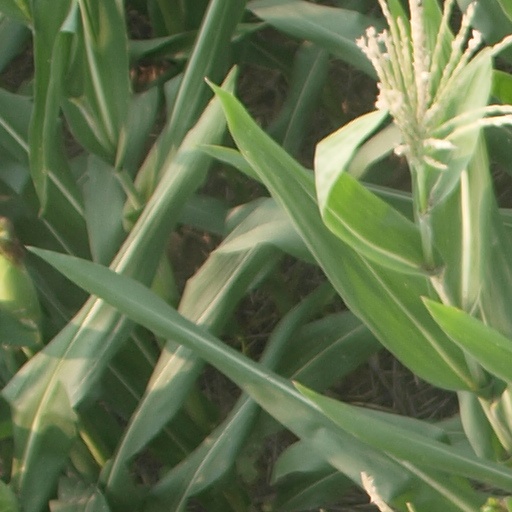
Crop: maize; corn